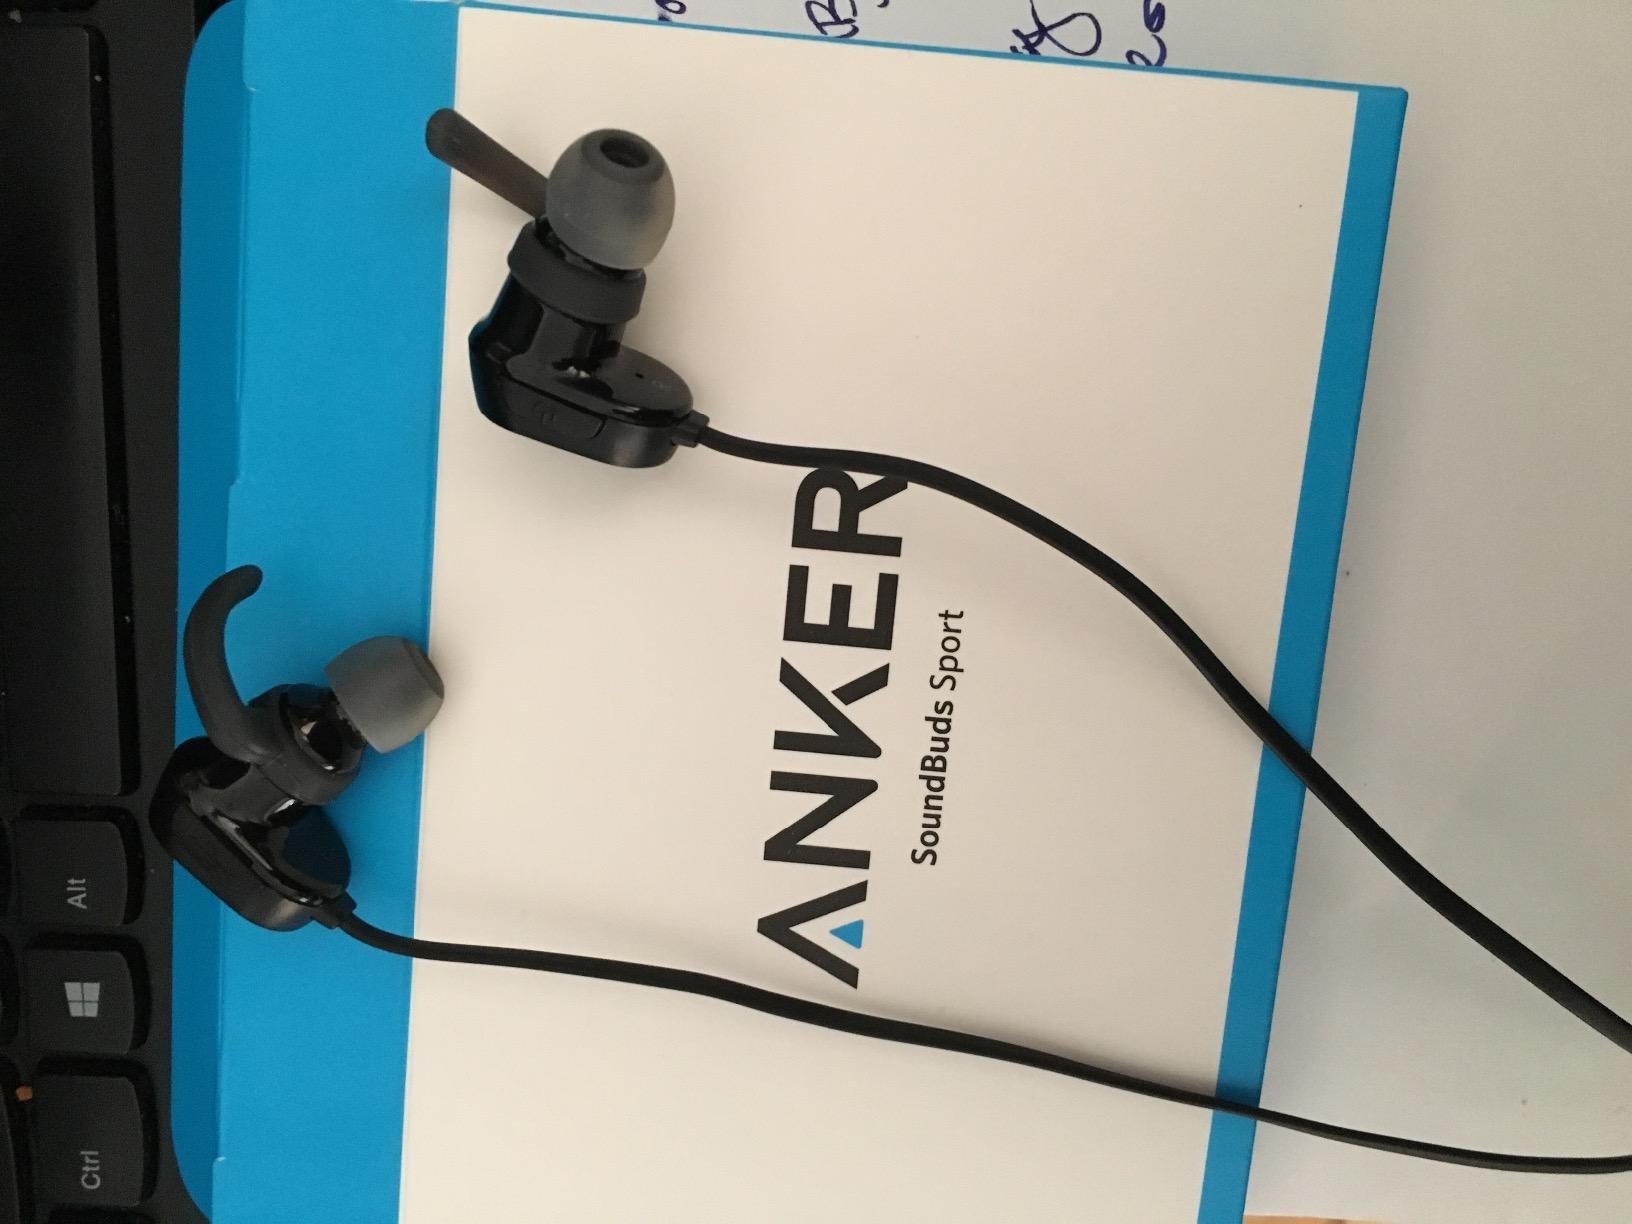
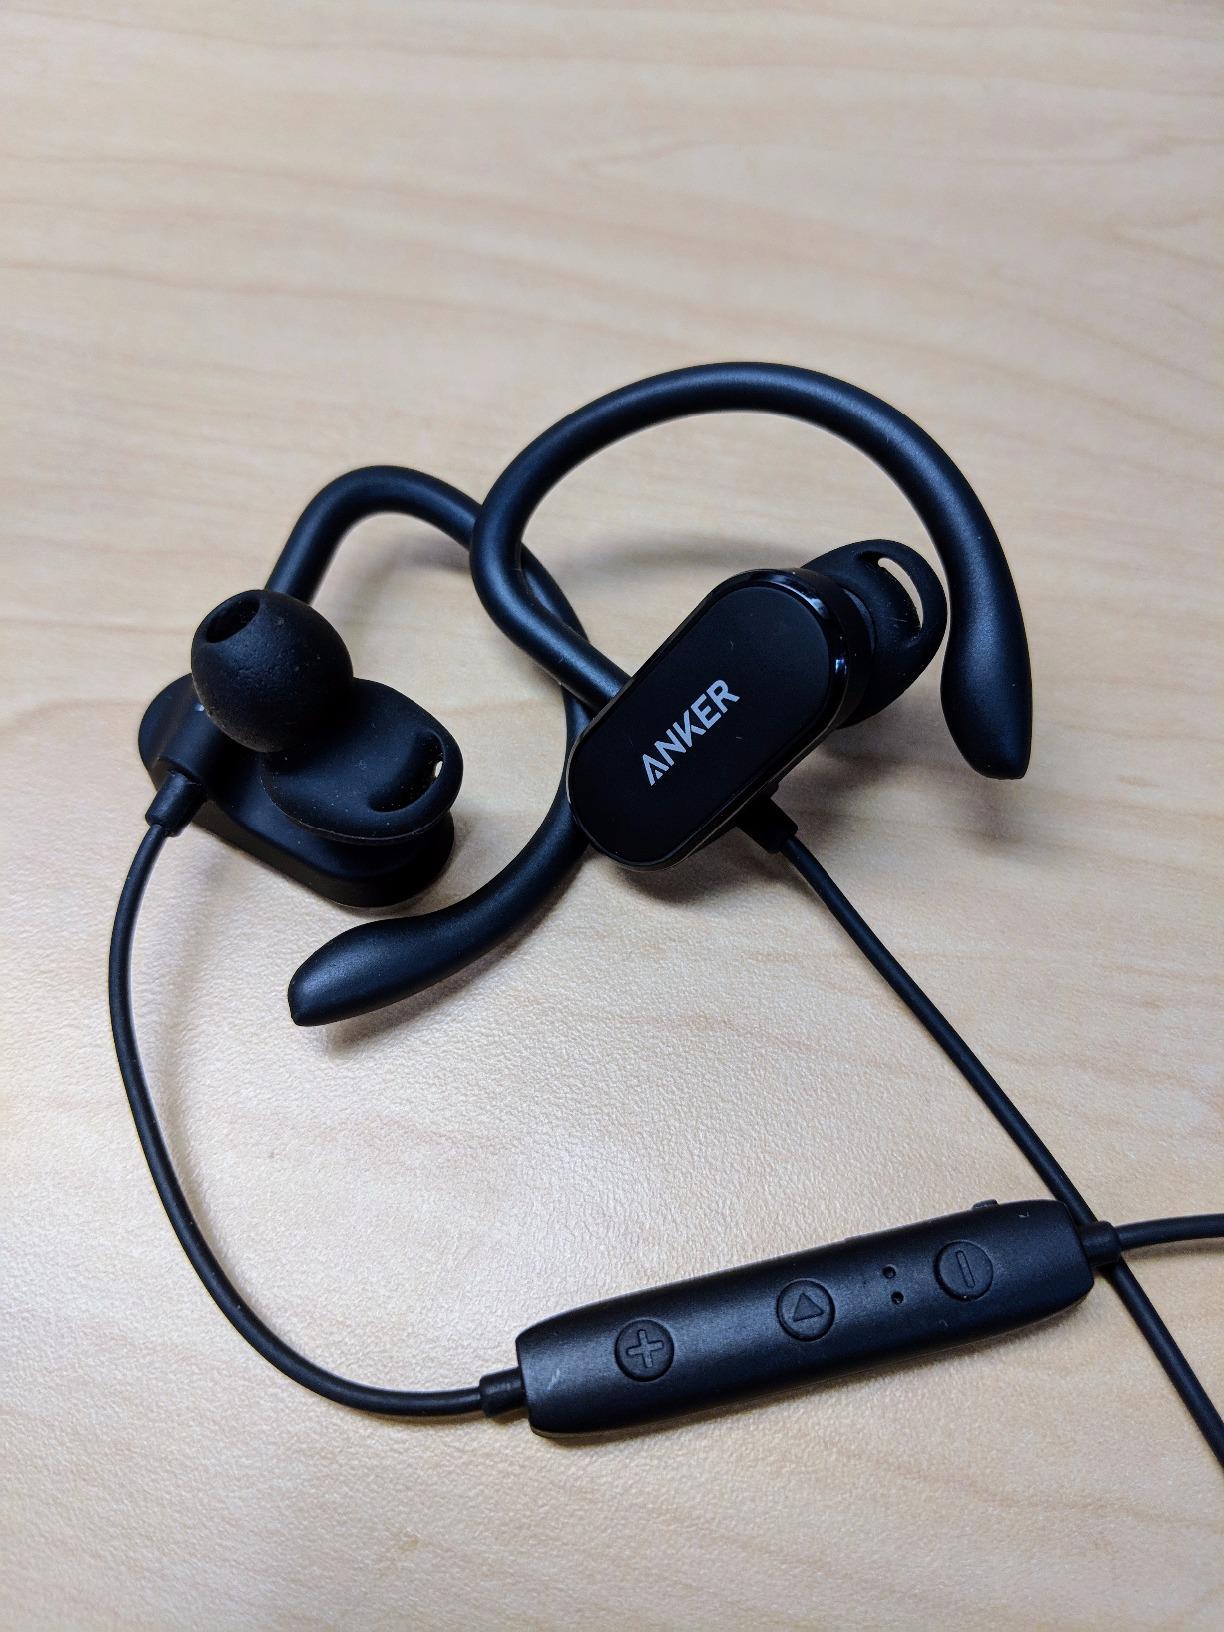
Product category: headphones
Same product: no